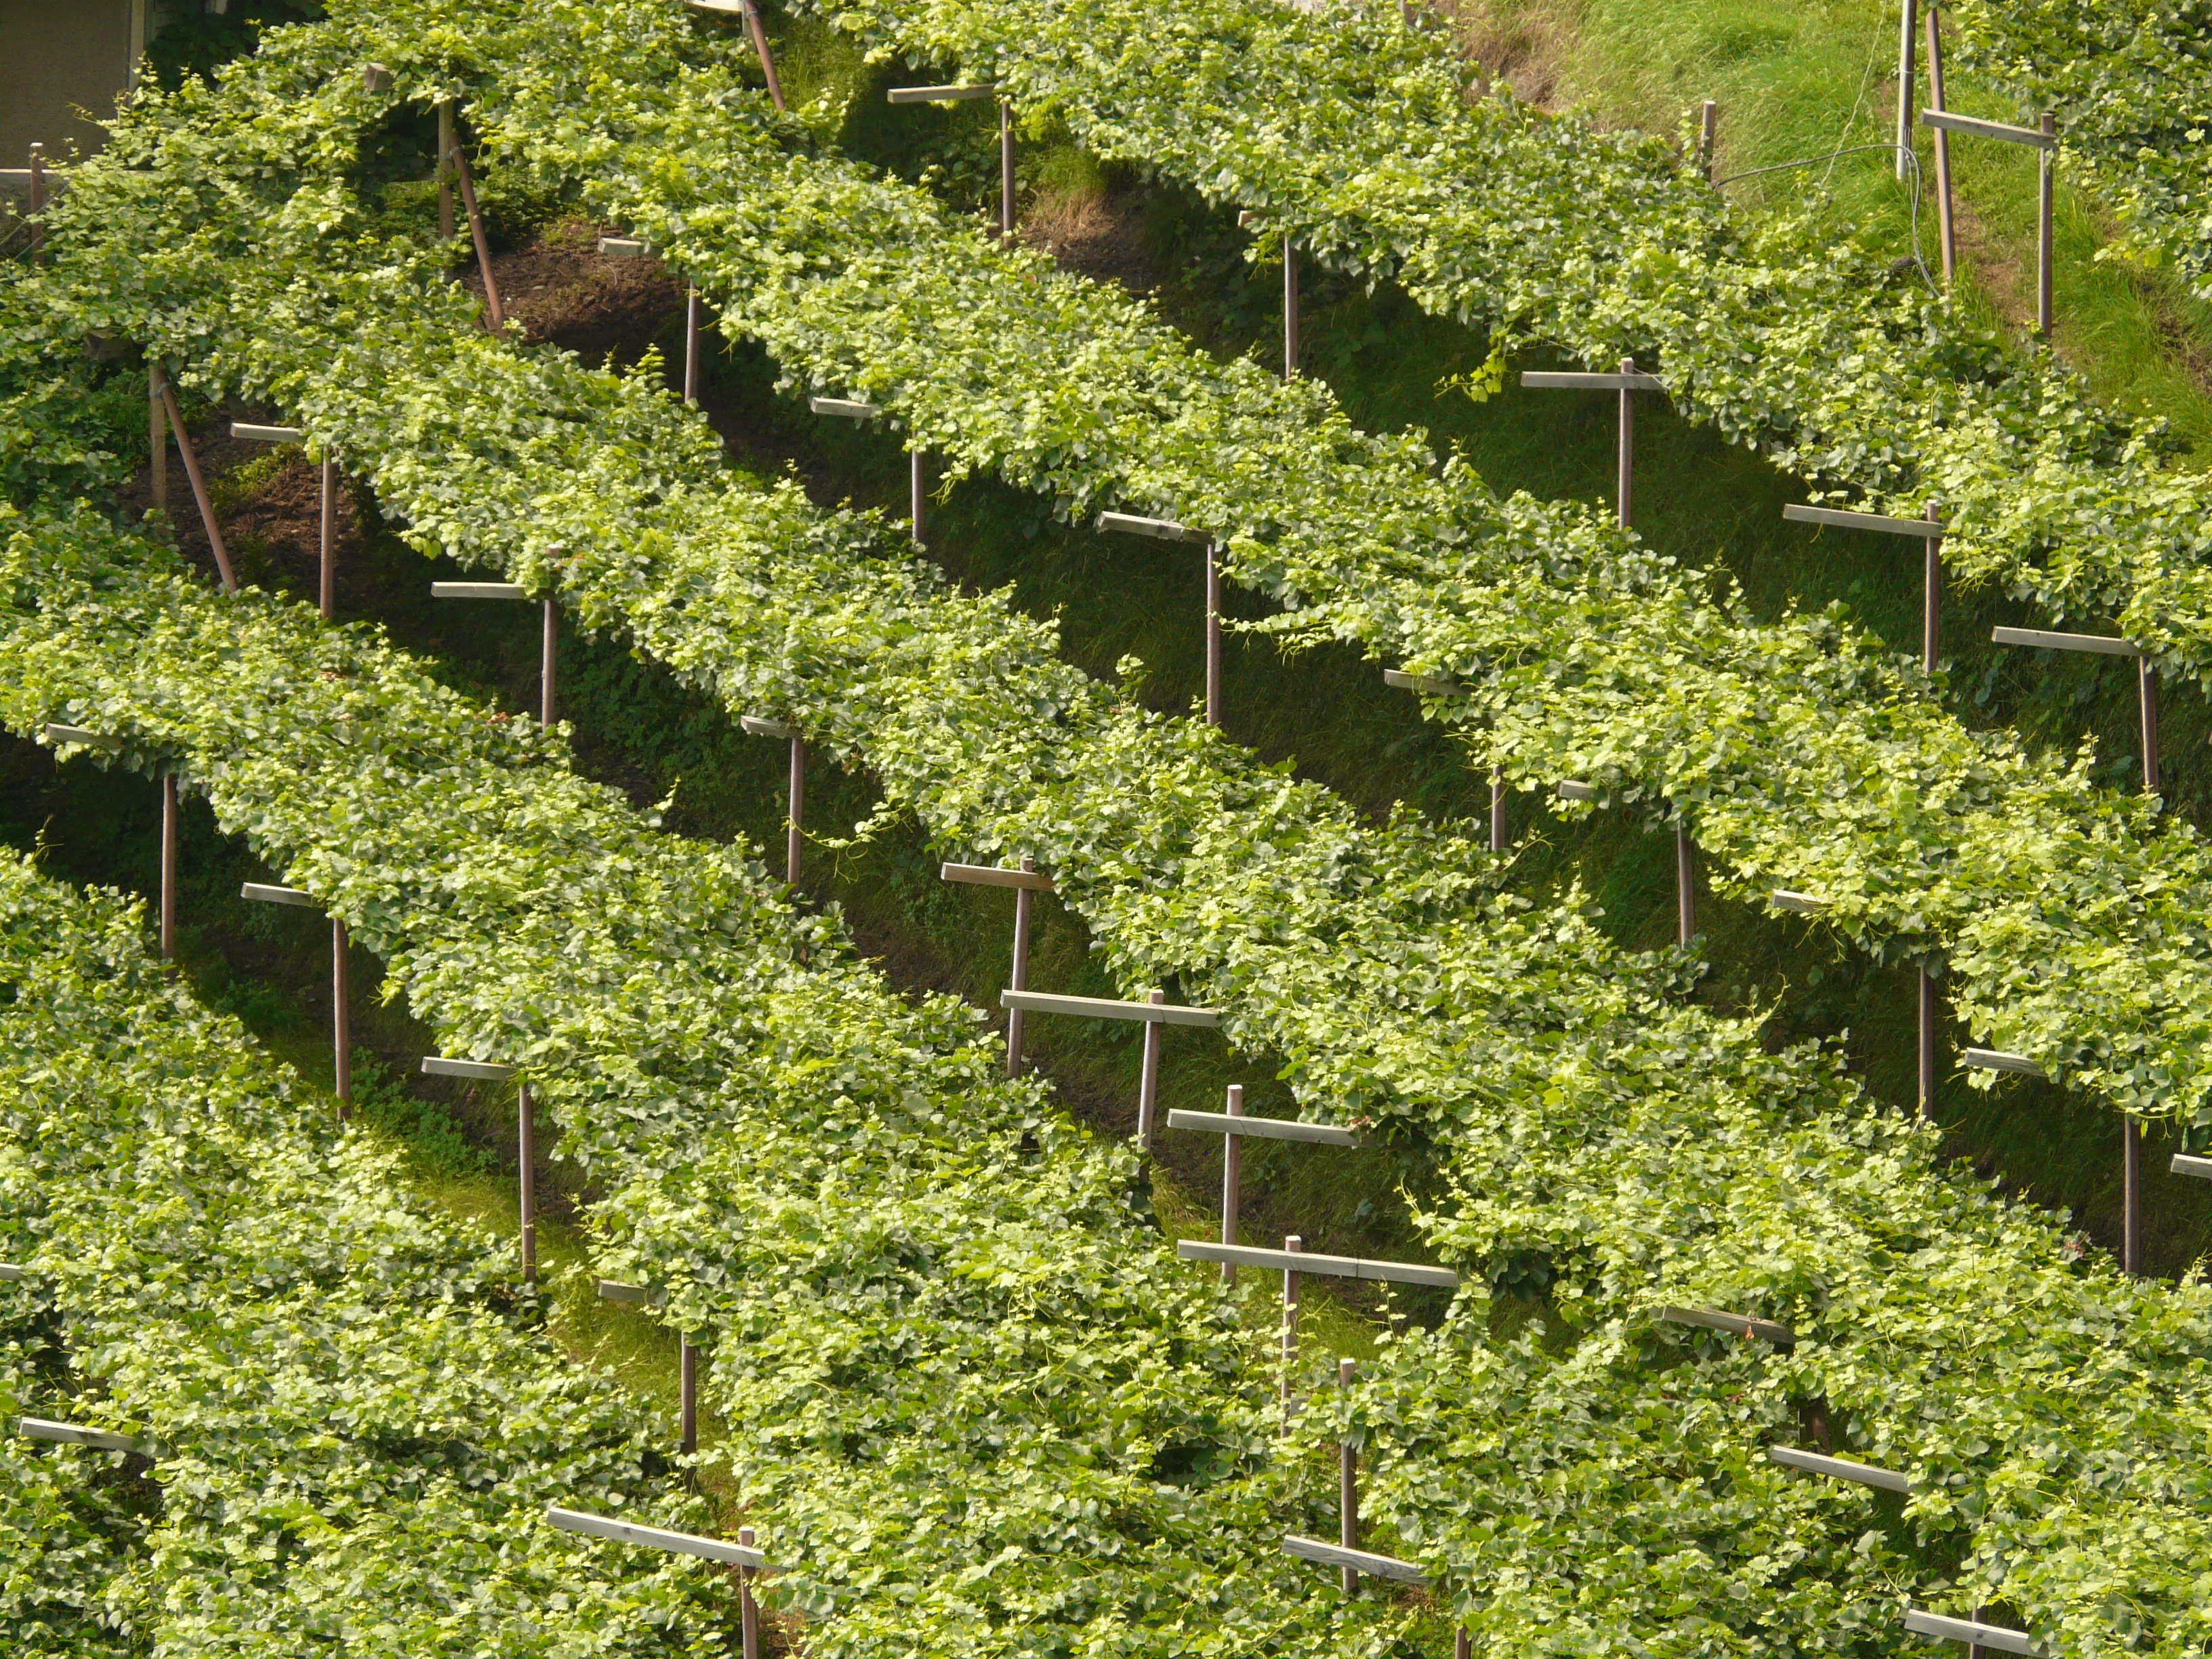
plant, vine, vineyard, wine, field, food, produce, crop, soil, agriculture, cultivation, shrub, plantation, winegrowing, flowering plant, land plant, outdoor structure